Basketball Wives season 7

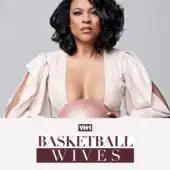
Cover used by iTunes Store

The seventh season of the reality television series "Basketball Wives" aired on VH1 from May 14, 2018 until September 16, 2018. The season was primarily filmed in Los Angeles, California. It was executively produced by Mark Seliga, Pam Healey, Shaunie O'Neal, Amanda Scott, and Sean Rankine.